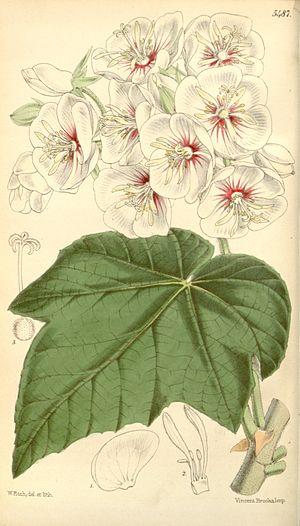
Dombeya burgessiae est un arbuste de la famille des Sterculiaceae originaire de la moitié sud de l'Afrique.